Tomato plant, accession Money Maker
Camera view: bottom (45 deg); turntable rotation: 180 degrees
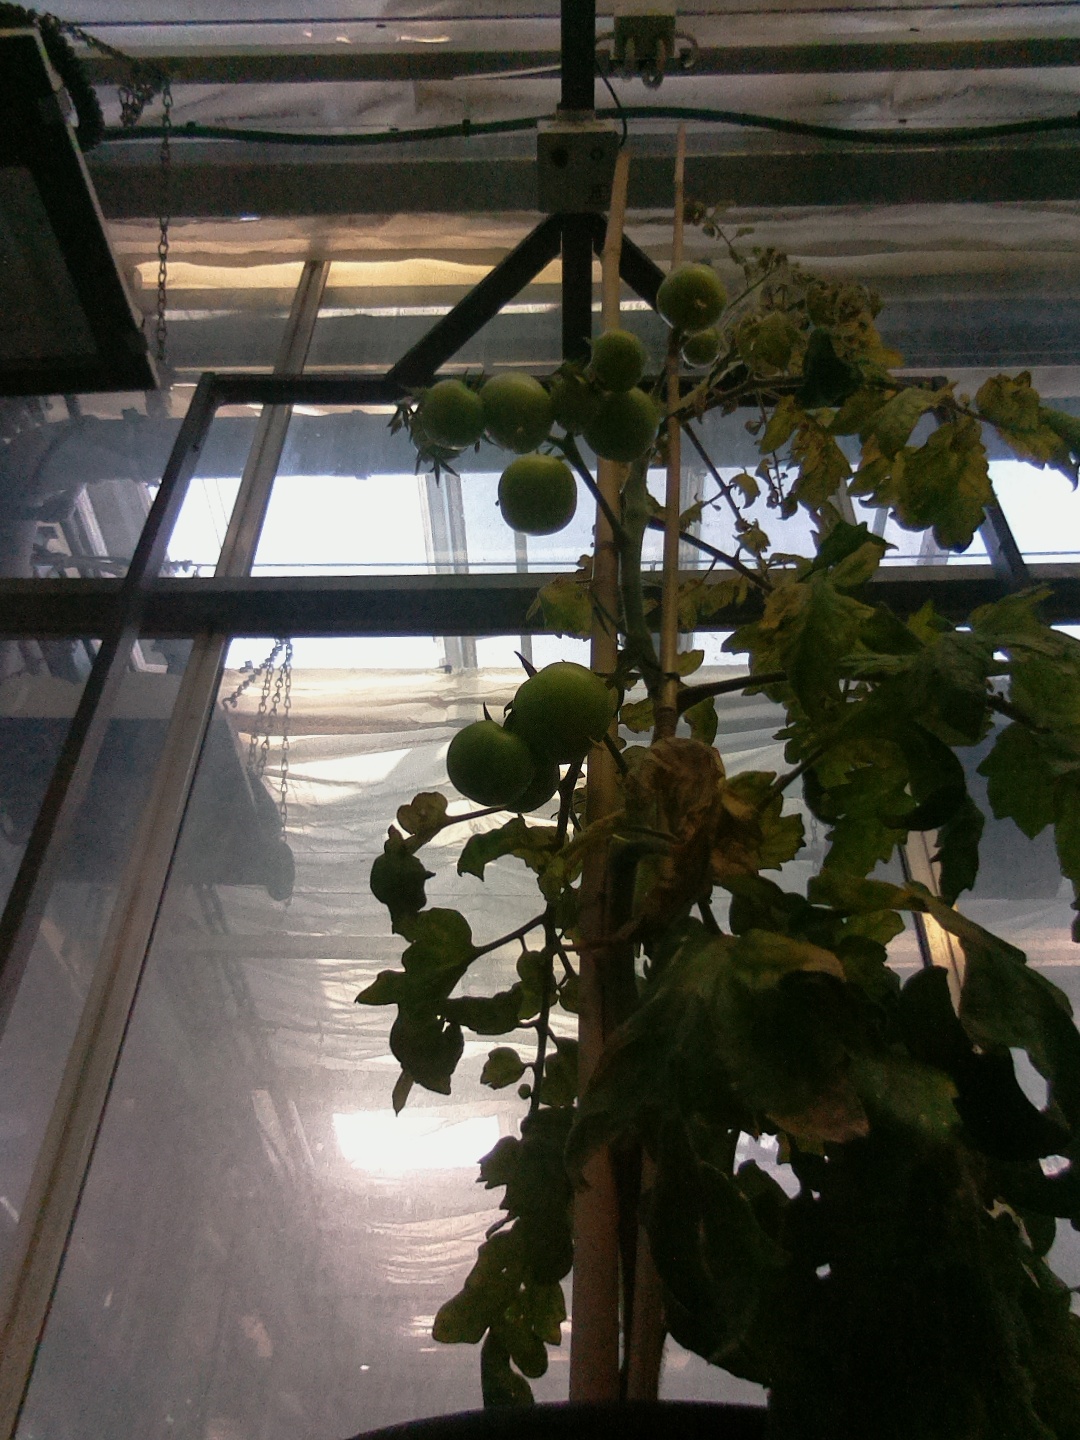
BBCH growth stage 79: 90% -100% of final fruit size